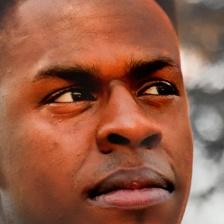
Label: faces